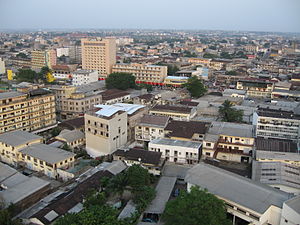
Douala / Referencer
Udsigt over Douala
Douala er en havneby i Cameroun og er landets største by med 2.446.945 indbyggere. Byens lufthavn, Douala International Airport, er landets største lufthavn med flest internationale og regionale flyvninger.